Saccharomyces cerevisiae virus L-A

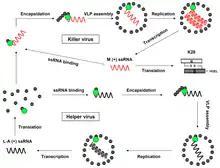

Saccharomyces cerevisiae virus L-A, also called L-A helper virus, is a member of the "Totivirus" genus of viruses found primarily in "Saccharomyces cerevisiae". Its discovery in the 1970s was the main starting point of research on yeast virology. It is a ~4.6 kb double-stranded RNA virus with no extracellular phase and so is inherited through vertical cytoplasmic transmission.